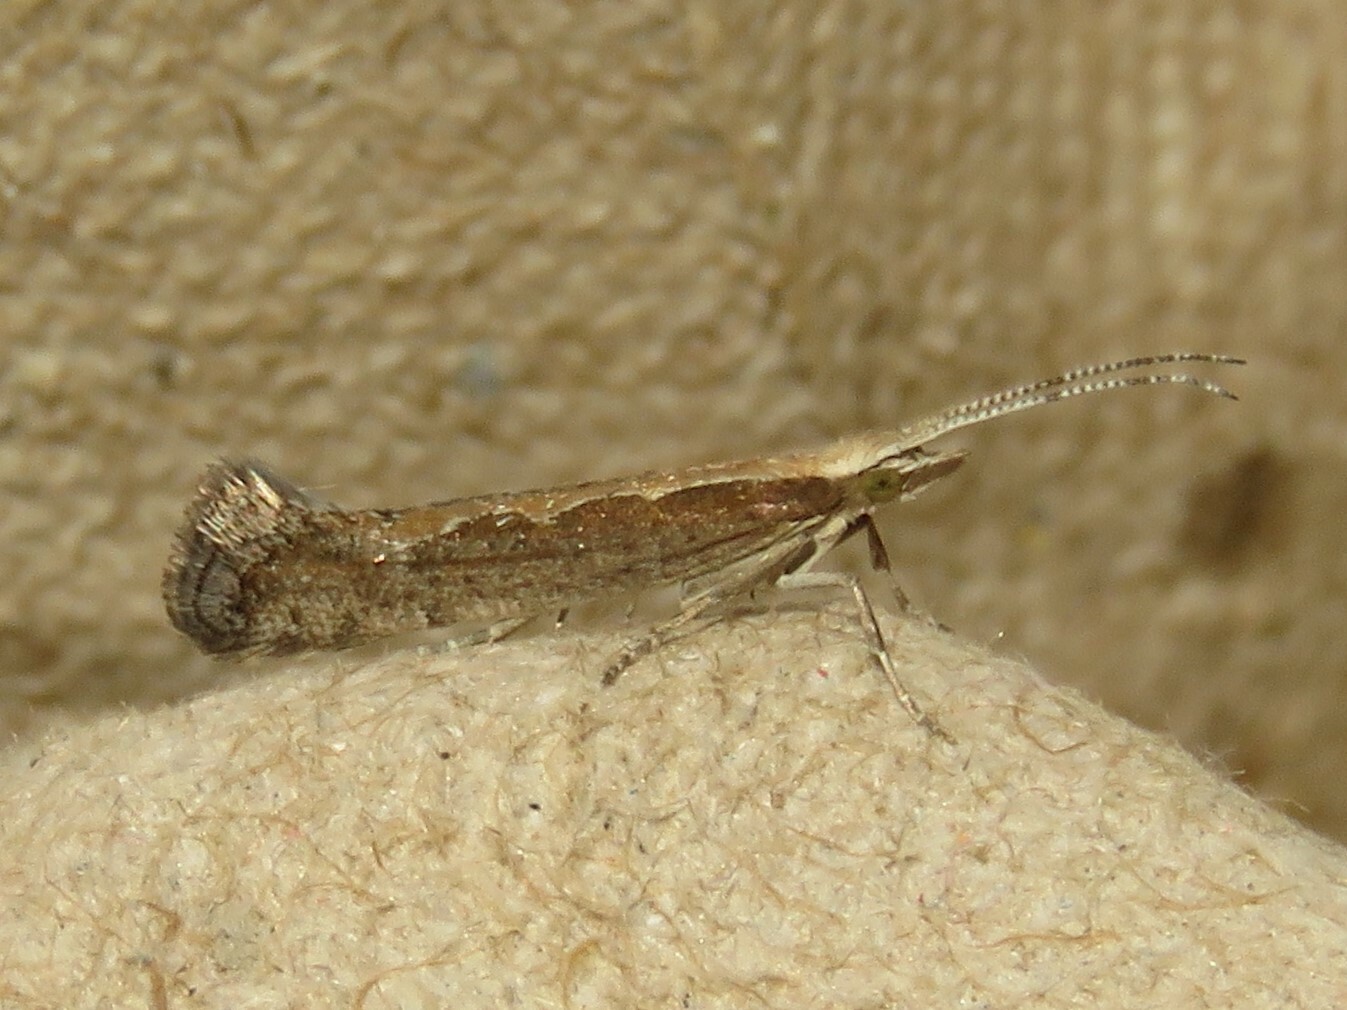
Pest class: diamondback_moth